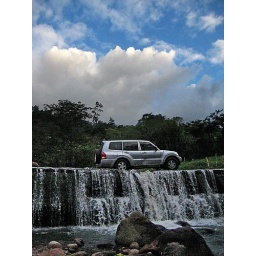
A very scenic river crossing in the mountains of Honduras.